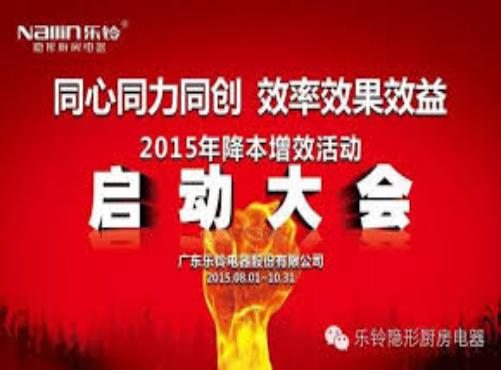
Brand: nallin
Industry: Necessities